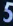
Number: 5